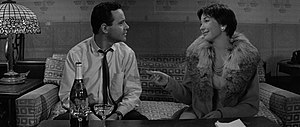
Nøglen under måtten
Stilbillede fra filmens trailer.
Nøglen under måtten er en amerikansk komediefilm fra 1960 instrueret af Billy Wilder.